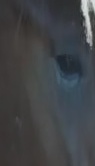
Face region: eyes (orbital_tightening_and_eye_area)
Pain indicator: moderately_present